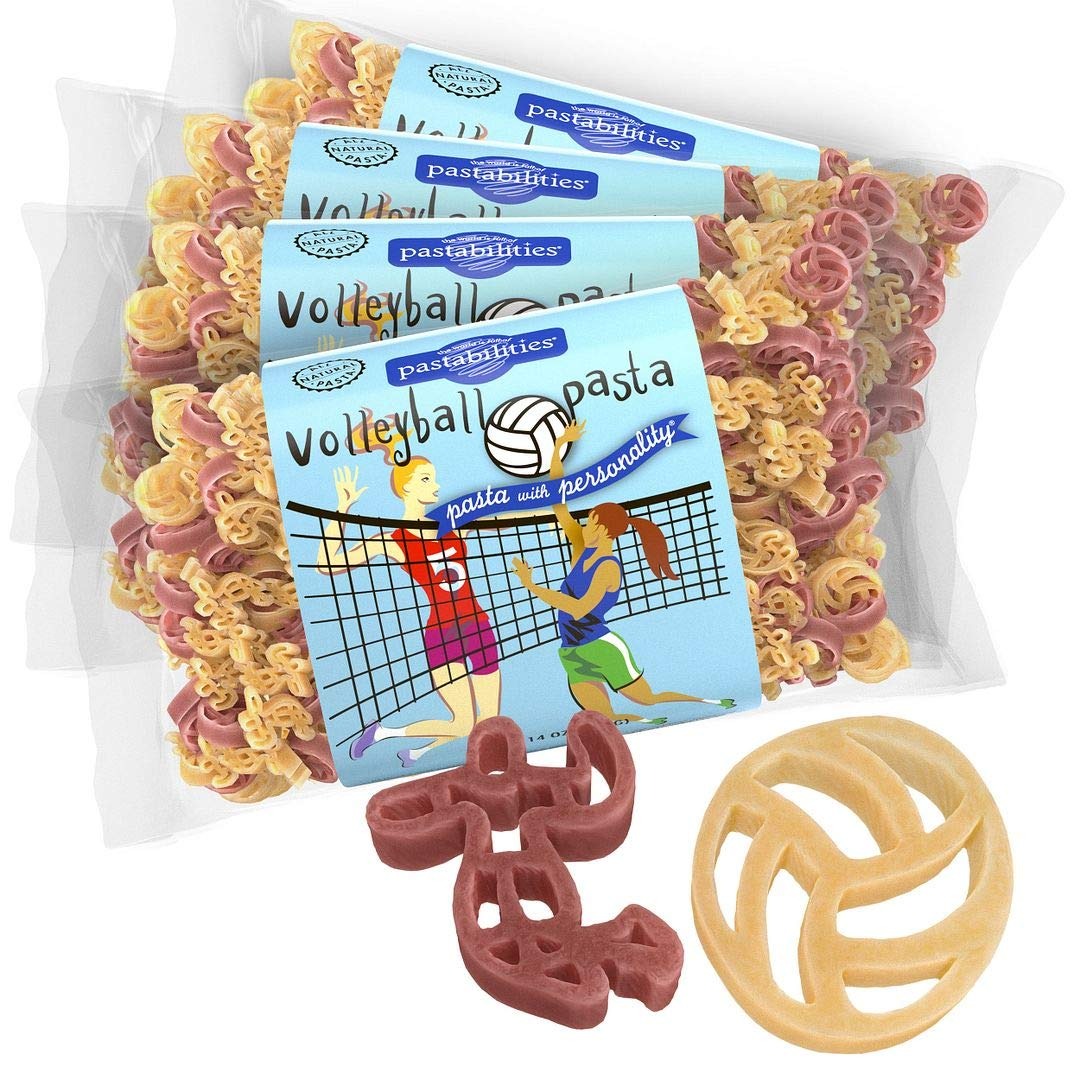
Item Name: Pastabilities Fun Shaped Pasta for Kids - Volleyball Shaped - Ball and Player Sport Theme, Non-GMO Natural Wheat Pasta, All-Natural, Kosher Certified, Made in the USA, (4 Pack, 14 Oz)
Bullet Point 1: FUN SHAPES KIDS LOVE TO EAT volleyball pasta with ball and player shapes that are easy to make and fun to serve, your girls and kids will gobble them up
Bullet Point 2: HIGHEST QUALITY INGREDIENTS our pasta for kids is made with 100% durum wheat and vegetable powders with pieces that are the perfect bite size
Bullet Point 3: MADE THE OLD-WORLD ITALIAN WAY using bronze dies and slow drying, creating a porous texture and more delicious taste
Bullet Point 4: ALL NATURAL our naturally vegan fun pasta noodles are Non-GMO and made in the USA
Bullet Point 5: FUN PASTA SHAPES FOR EVERYONE from animal shaped pasta, sports, holidays, and more, our shapes are perfect for any occasion and craft projects too
Product Description: At Pastabilities, we believe mealtime should be both fun and nutritious for the whole family. Our variety of fun pasta shapes, including options like holiday pasta, sports pasta, animal-shaped pasta, and more, helps make every meal memorable. We offer over 100 different pasta shapes to choose from, including organic pasta and mac and cheese kits. Crafted with care in small batches using traditional Italian methods, our pasta is made from premium ingredients for a nutritious and delicious experience. Some varieties are packed with protein and fiber to support healthy lifestyles. Kids love our colorful packaging, and with each purchase, you can download free coloring sheets to turn mealtime into a fun activity. Our volleyball pasta, made from 100% durum wheat and natural vegetable powders, serves 4-6 as an entrée or 6-8 as a side dish. All our pasta is all-natural, kosher, and designed to bring joy to the table.
Value: 4.0
Unit: Count

Price: 19.99